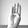
ASL letter: B